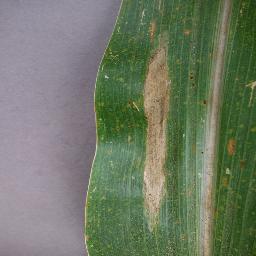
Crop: corn
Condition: (maize)_northern_blight